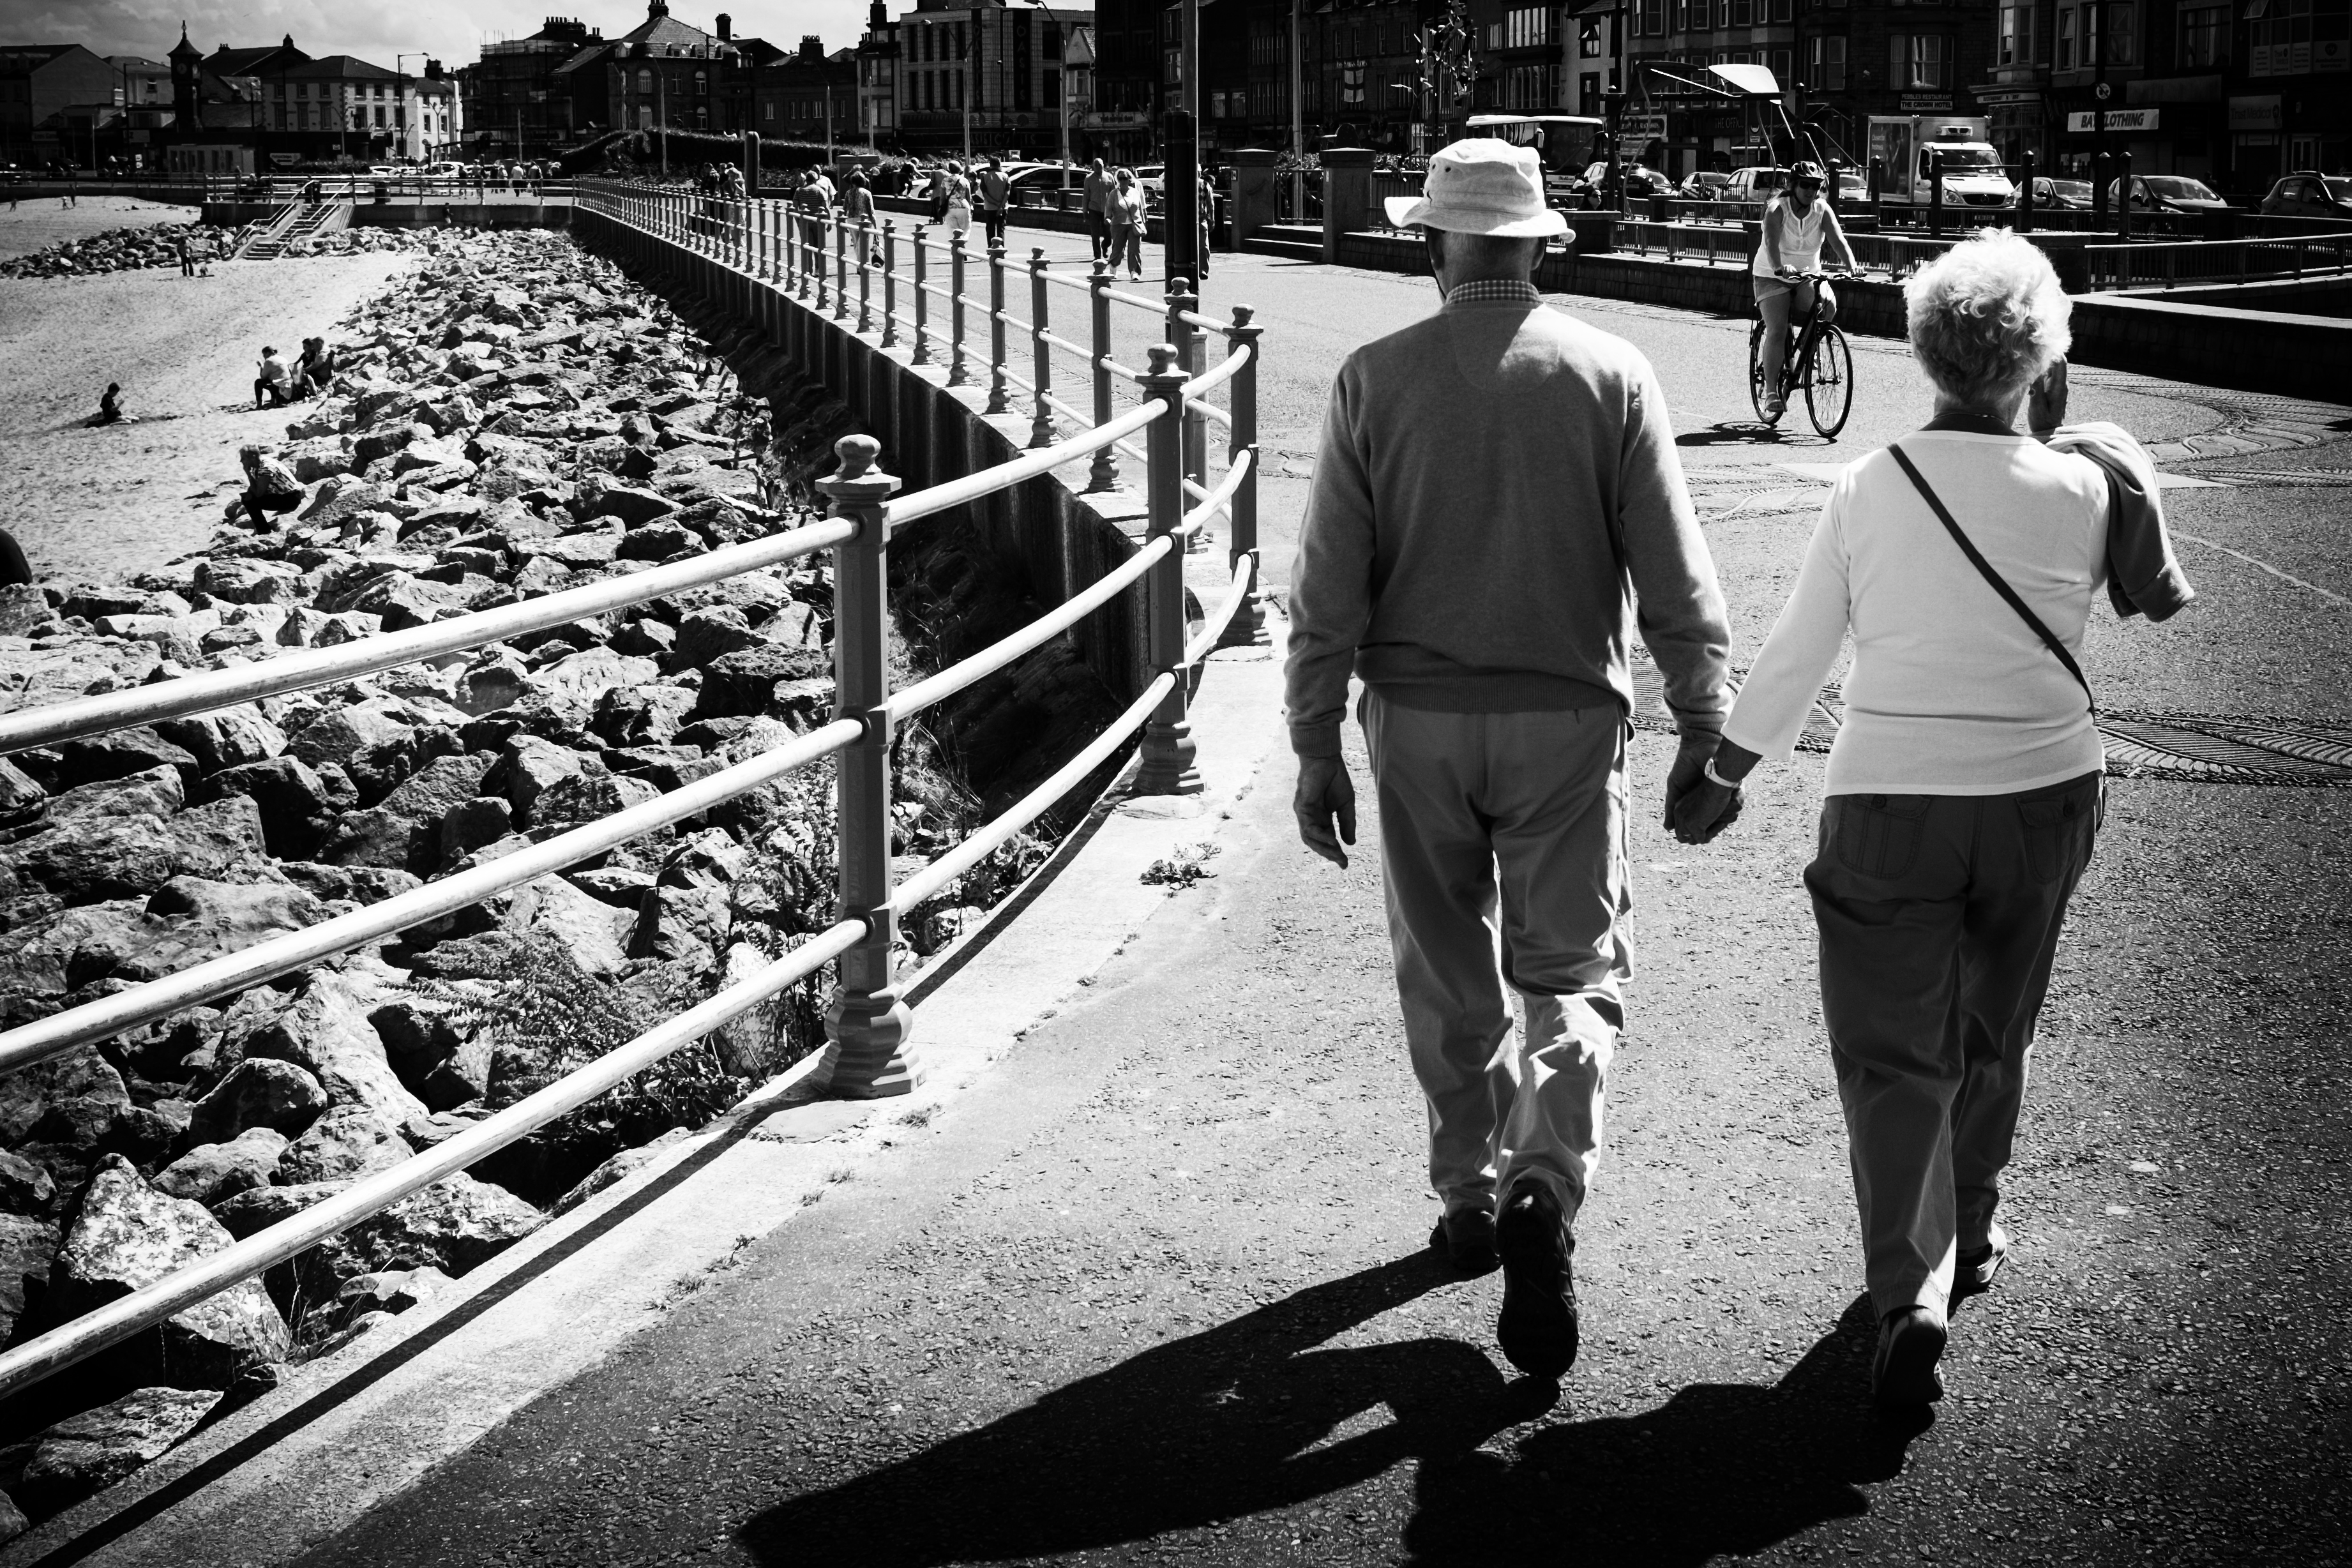
beach, black and white, people, road, white, street, photography, old, summer, seaside, love, vehicle, black, monochrome, lancashire, uk, streetphotography, england, bw, 2014, affection, morecamble, infrastructure, photograph, snapshot, shape, monochrome photography, film noir